Two Thousand Acres of Sky

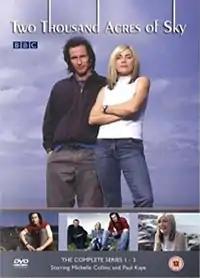
"Two Thousand Acres of Sky" complete series cover.

Two Thousand Acres of Sky is a British television drama series which aired on BBC One from 2001 to 2003. It was created and written by Timothy Prager. The Executive Producer was Adrian Bate.